Just Friends

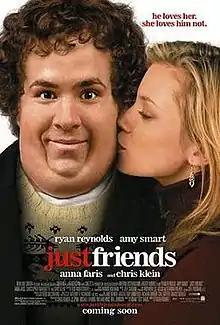
Theatrical release poster

Just Friends is a 2005 Christmas romantic black comedy film directed by Roger Kumble, written by Adam 'Tex' Davis and starring Ryan Reynolds, Amy Smart, Anna Faris, Chris Klein and Christopher Marquette. The plot focuses on a formerly obese high school student (Reynolds) who attempts to free himself from the friend zone after reconnecting with his best friend (Smart), with whom he is in love while visiting his hometown for Christmas. The film revolves around humorous observation of strictly platonic relationships as "just friends" or "just as best friends".